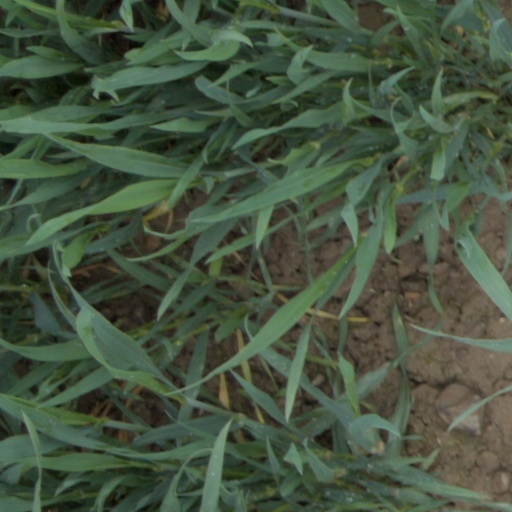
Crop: wheat